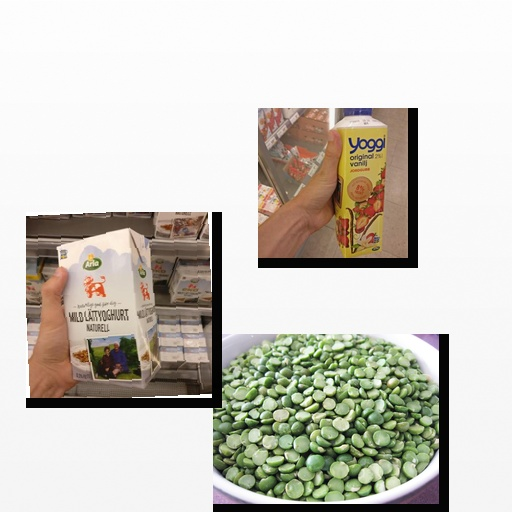
Food items: peas, strawberry_yoghurt, natural_low_fat_yogurt